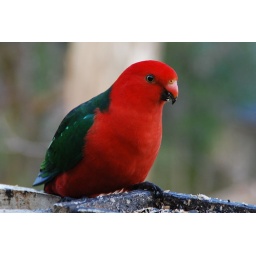
King Parrot on our balcony at home in Melbourne. This male is more colourful than the female.